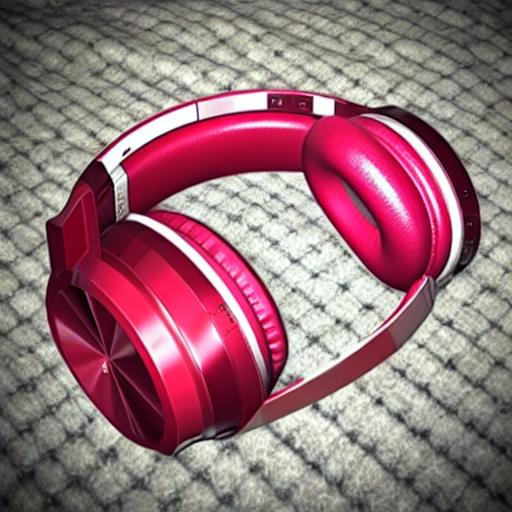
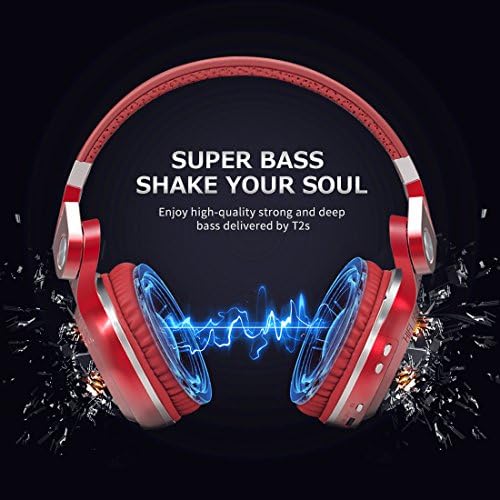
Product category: headphones
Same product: no